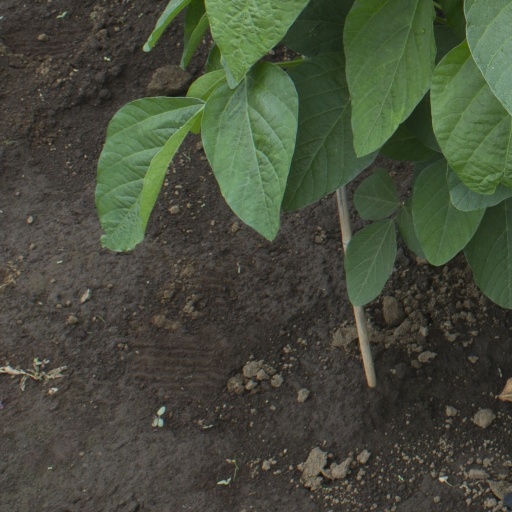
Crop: soybean